New Britain

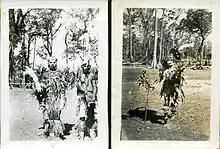
Two photographs of native New British Islanders, 1944

On 11 September 1914, New Britain became the site of one of the earliest battles of World War I when the Australian Naval and Military Expeditionary Force landed on the island. They quickly overwhelmed the German forces and occupied the island for the duration of the war.